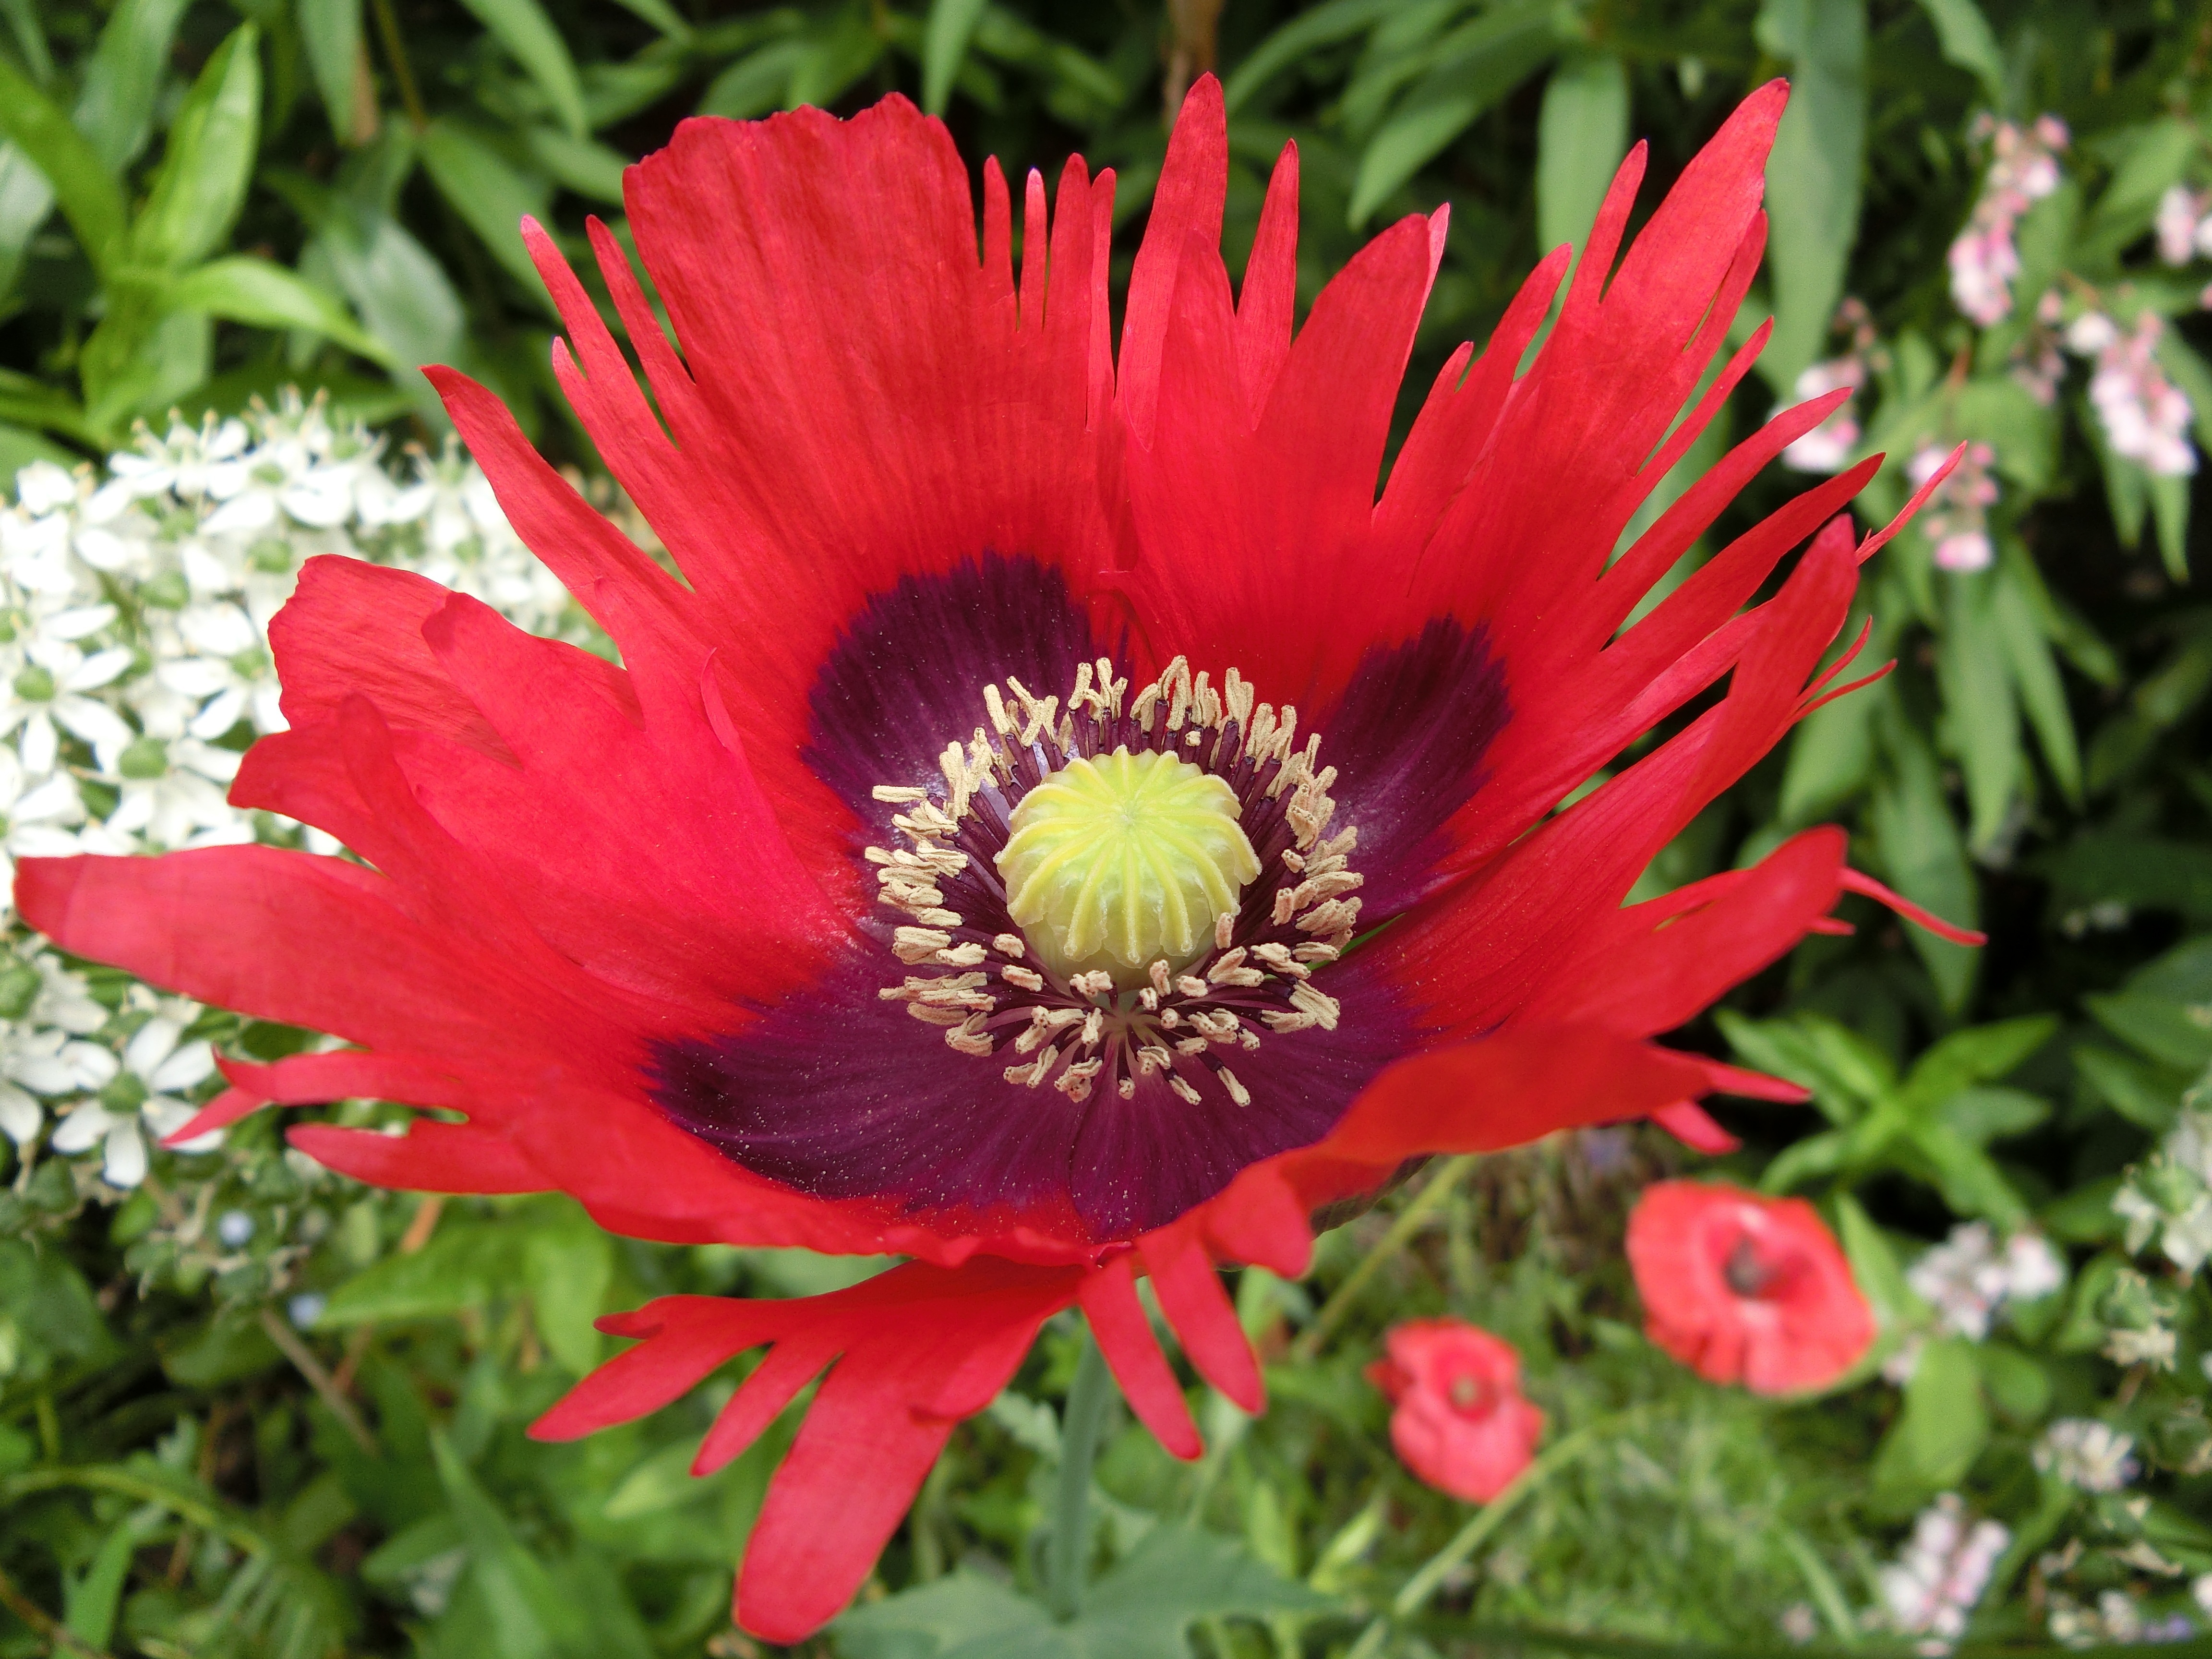
nature, plant, flower, petal, summer, red, botany, garden, flora, wildflower, poppy, macro photography, flowering plant, daisy family, annual plant, land plant